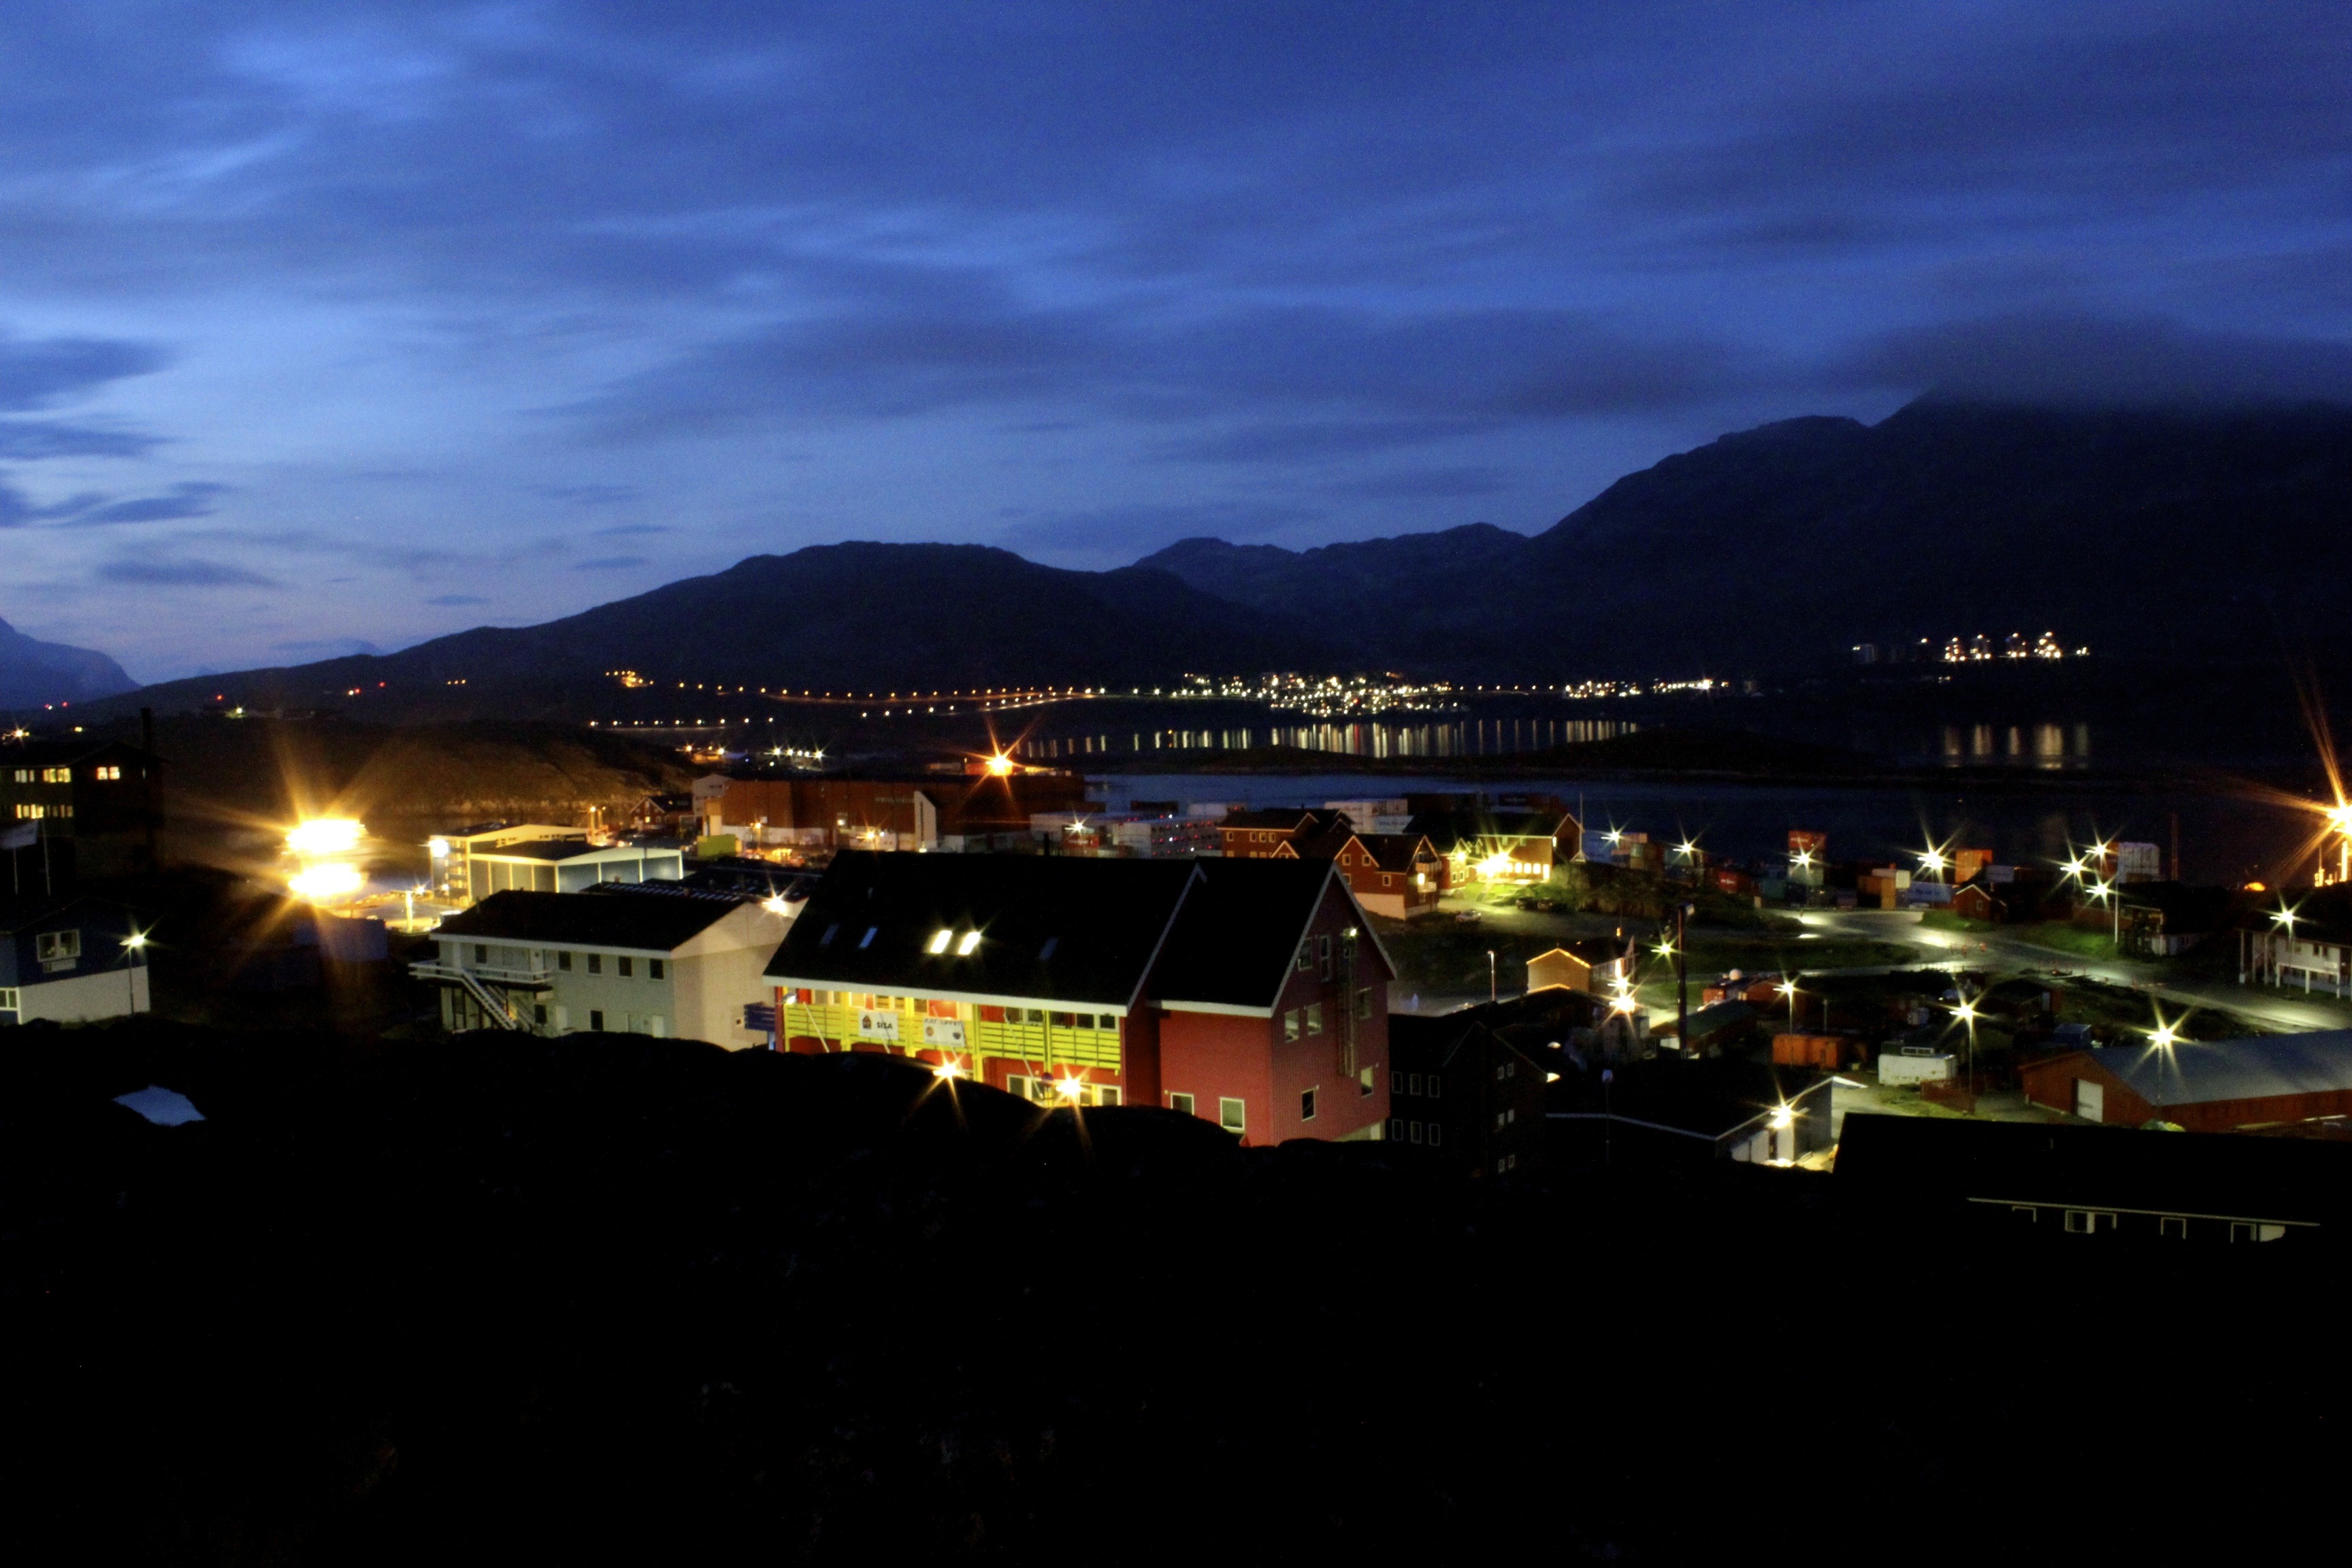
outdoor, sky, sunset, skyline, night, view, city, urban, cityscape, downtown, dark, dusk, evening, scenic, district, lights, bright, scene, illumination, atmosphere of earth, nuuk